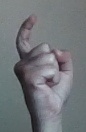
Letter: ra